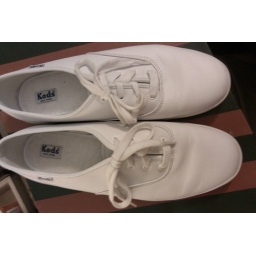
Keds Size 8 white leather shoes in very good condition: $8.00